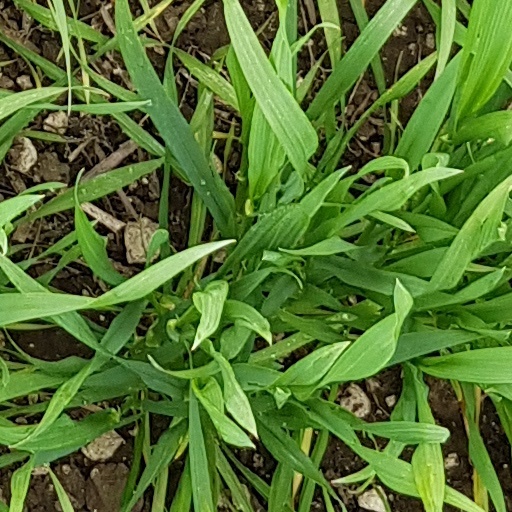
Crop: wheat